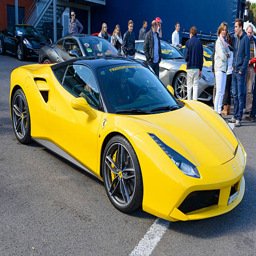
ferrari sports car in the paddock